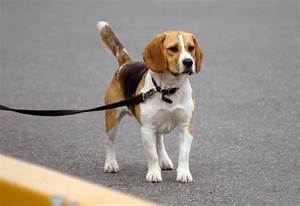
Label: cane